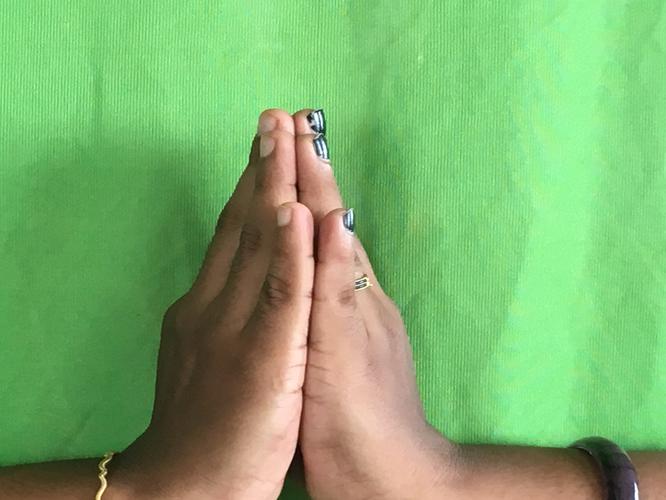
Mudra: Anjali
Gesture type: double_hand